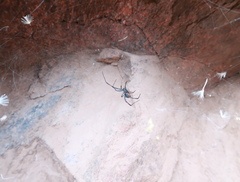
Species: Lactrodectus_hesperus